D. Babu Paul

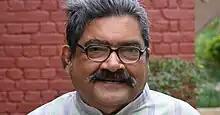
Former Additional Chief Secretary

Dr Daniel Babu Paul (11 April 1941 – 12 April 2019) was an Indian civil servant, writer, member of the Indian Administrative Service (IAS) All-India rank 7 from the Batch of 1964 and member Ombudsman for local self-government institutions of Kerala during 2000–2001. He was the Former Finance Secretary, Government of Kerala. He retired in the rank of Chief Secretary.